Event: Nepal Earthquake
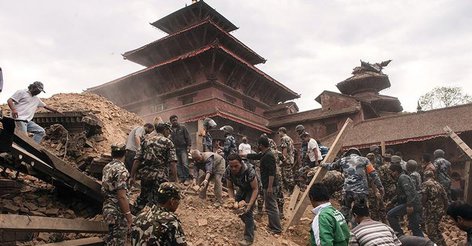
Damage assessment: damage